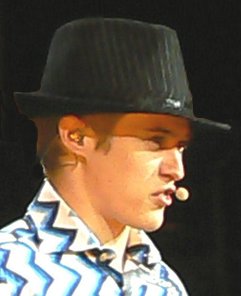
ลูคัส เกรบีล

| name = Lucas Grabeelลูคัส เกรบีล
| image = Lucas Grabeel.jpg
| caption = ลูคัส เกรบีลในคอนเสิร์ตไฮสคูลมิวสิกเคิล
| birthname = ลูคัส สเตเฟน เกรบีล
| location = รัฐมิสซูรี,
| occupation = นักแสดง, นักร้อง
| notable role = ไรอาน เอวานส์ ใน ไฮสคูลมิวสิกเคิล
| homepage = Official Website
| ตุ๊กตาทอง =
| สุพรรณหงส์ =
| ชมรมวิจารณ์บันเทิง =
| โทรทัศน์ทองคำ =
| imdb_id = 1727317
ลูคัส สเตเฟน เกรบีล (เกิด 23 พฤศจิกายน, พ.ศ. 2527 Official Website . "LucasGrabeel.org".) เป็นนักแสดงและนักร้องสหรัฐอเมริกา|ชาวอเมริกัน. ลูคัสได้รับบทภาพยนตร์โทรทัศน์เรื่องไฮสคูลมิวสิกเคิลเป็นไรอาน เอวานส์.
== ผลงาน ==
=== ภาพยนตร์ ===
=== เพลง ===
== อ้างอิง ==
== ข้อมูลเพิ่มเติม ==
* ลูกัส เกรเบียล- เว็บทางการ
*
หมวดหมู่:นักแสดงอเมริกัน
หมวดหมู่:นักแสดงดิสนีย์
หมวดหมู่:นักร้องอเมริกัน
หมวดหมู่:บุคคลจากสปริงฟีลด์ (รัฐมิสซูรี)